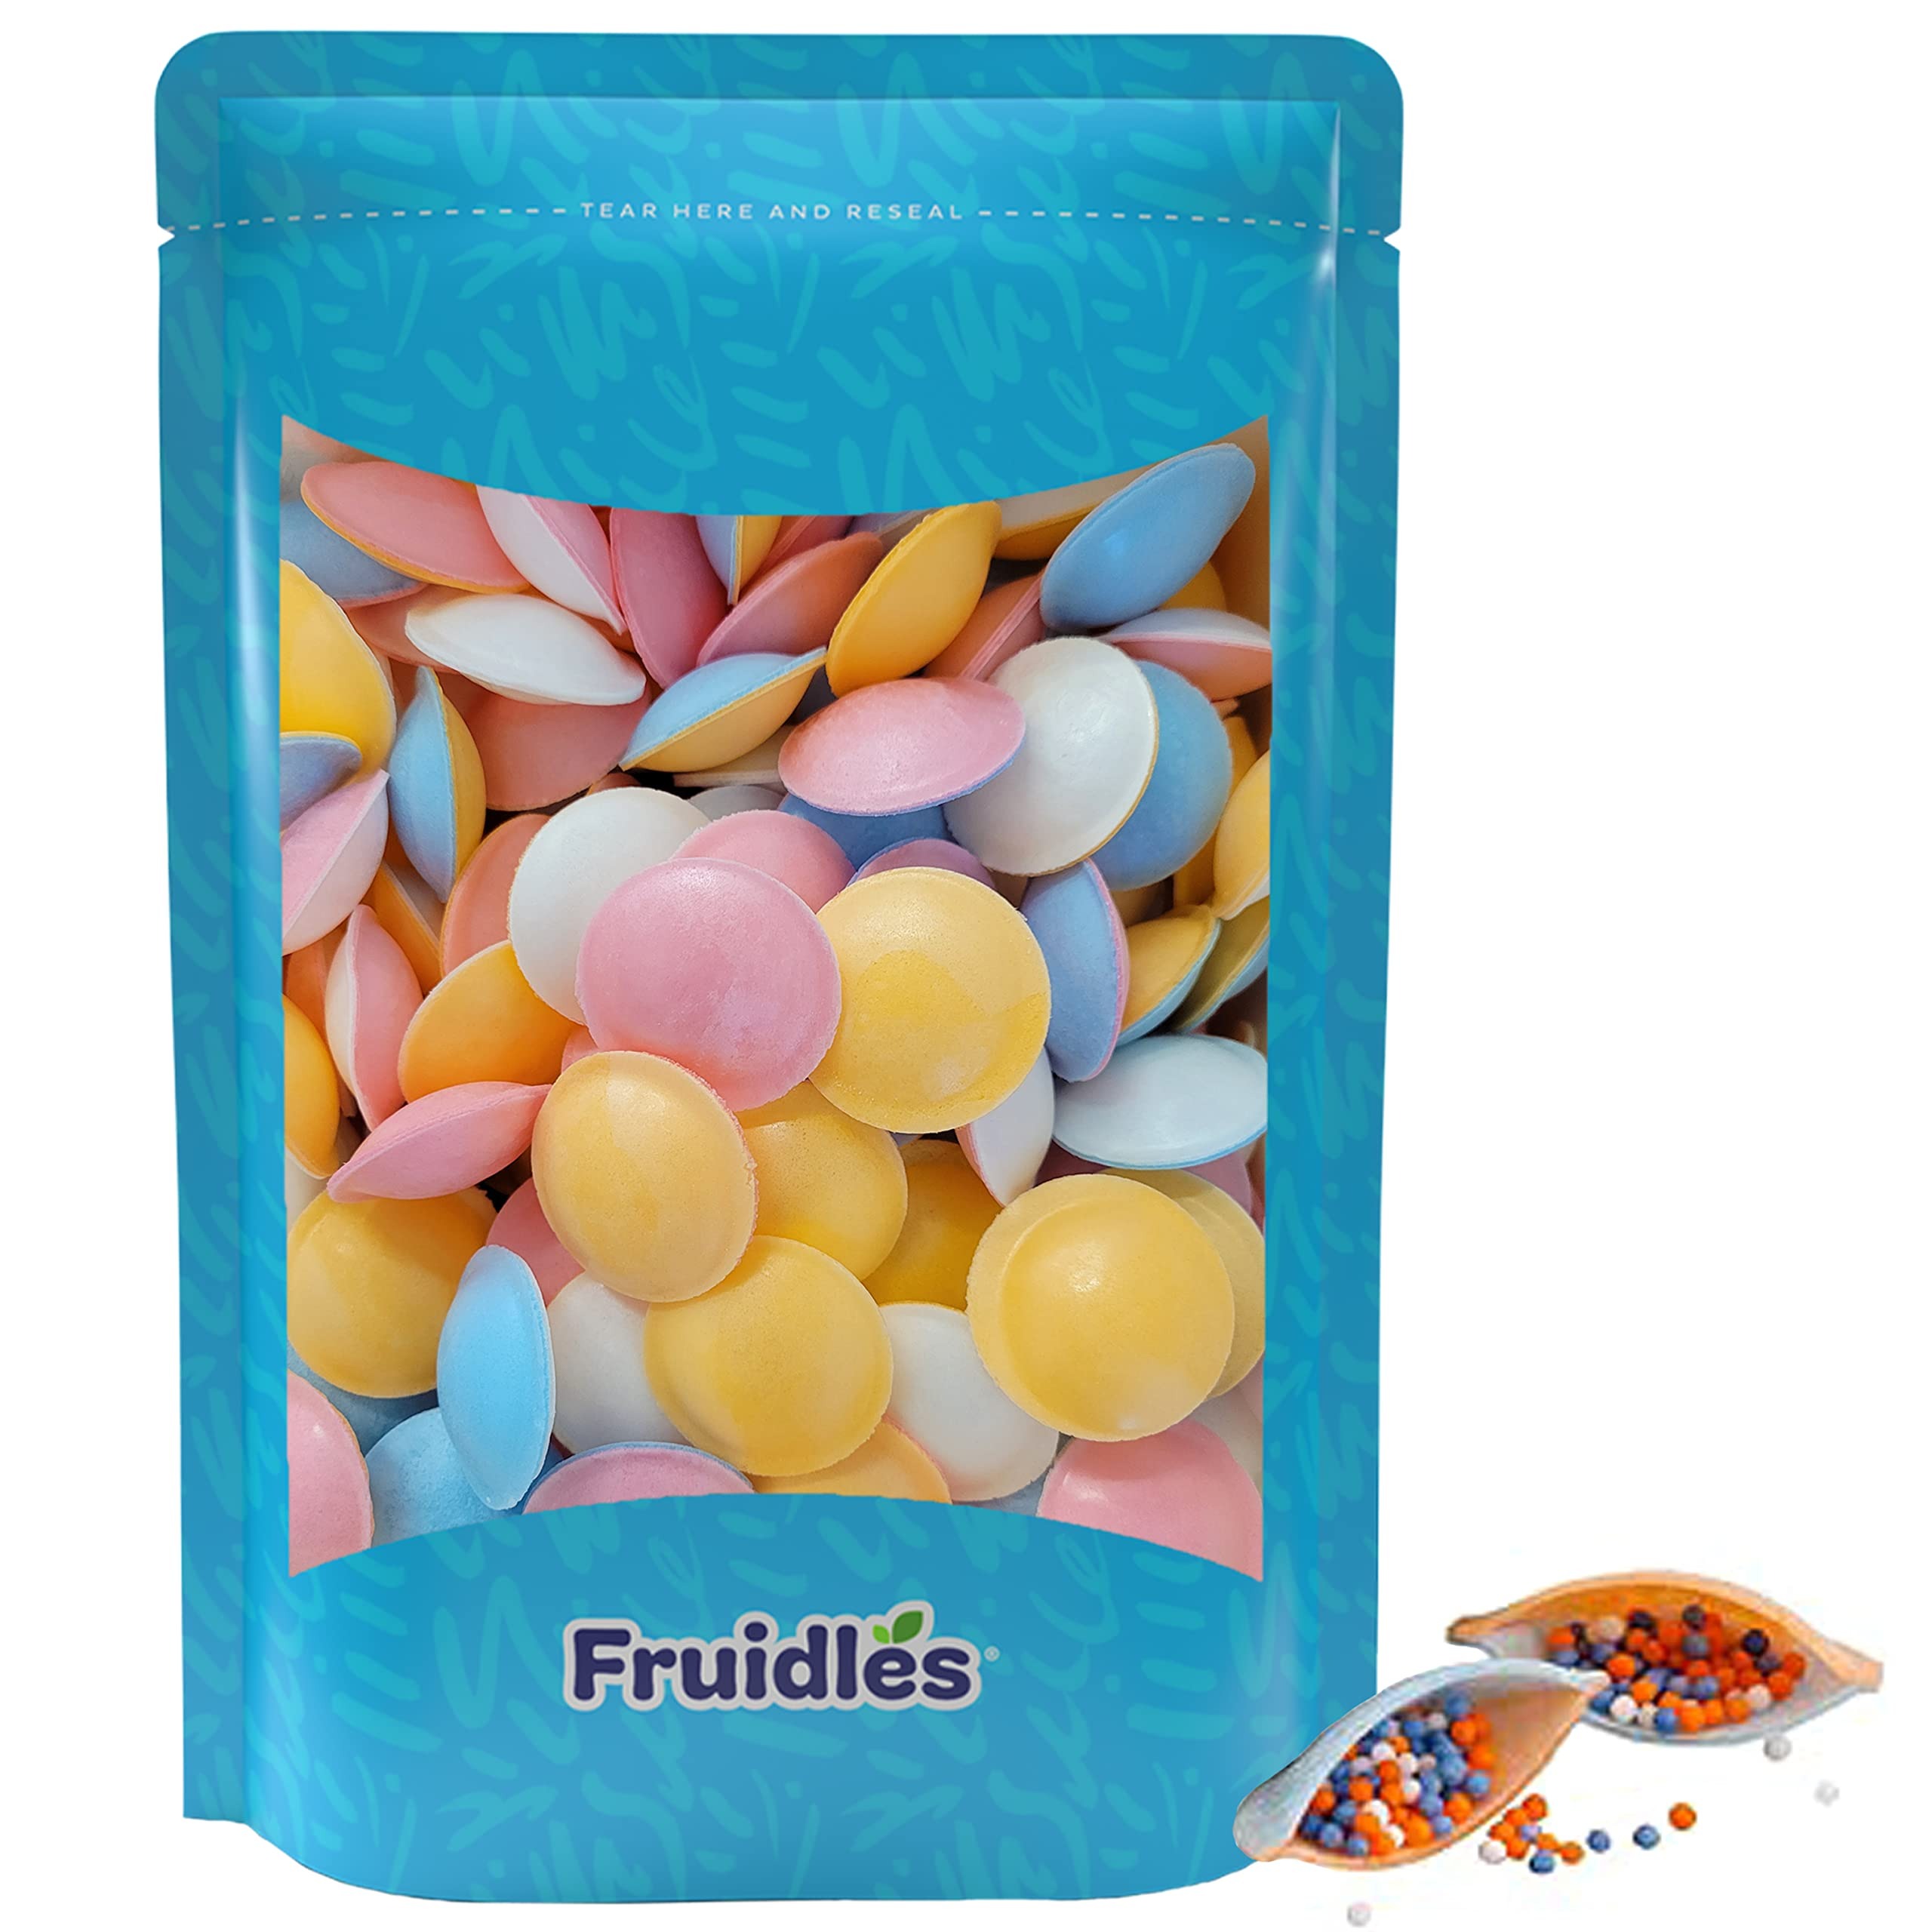
Item Name: Fruidles Satellite Wafers, Flying Saucer Candy, Treats with Candy Beads Inside (120-Count)
Bullet Point 1: Fruidles Satellite Wafers, or commonly referred to as Flying Saucers, are amazingly delicious and fun to eat. Great for theme / birthday parties, movie theatre candy, or just a fun snack.
Bullet Point 2: The edible outside Candy wafer covers the crunchy candy beads within; it's definitely a surprise to your mouth as it is to your eyes.
Bullet Point 3: A classic retro favorite that dates back to the 80's; surely a fun snack.
Bullet Point 4: Fruidles Satellite Wafers are out of this world; literally UFO shaped candy wafer shells filled with assorted candy beads. Something ET would snack on.
Product Description: Fruidles Satellite Wafers - Flying Saucer Candy - Treats with Candy Beads Inside
Value: 24.0
Unit: Count

Price: 37.98